Upper Mantua

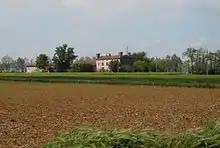
Rebecco di Guidizzolo, the surrounding countryside

From an urban point of view, the hill towns in the territory on the border between Mantua, Brescia, and Verona were mostly medieval villages that experienced the rule of the Seignories and have, subsequently, adapted to the economic development of more recent eras. Overshadowed by a castle or its remains, rising from the top of the highest hill around which the town proper grew, they are embellished with stately villas and residences built in the refined Renaissance style that replaced fortifications and buttresses when the defensive functions of those ancient military posts disappeared.